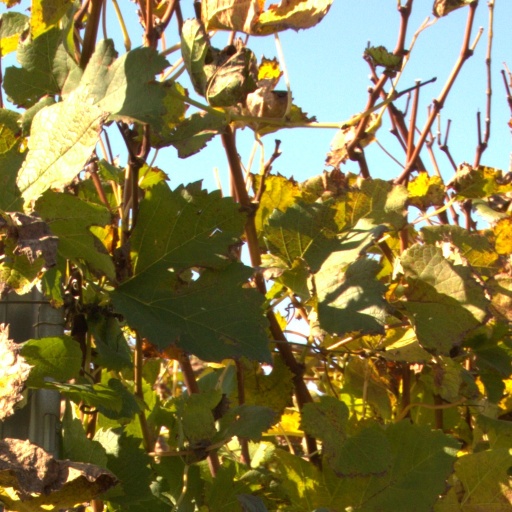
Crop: grape